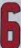
Number: 6